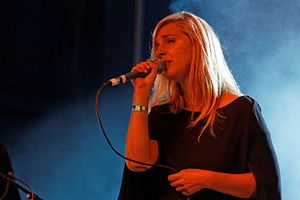
Barbara Carlotti
Barbara Carlotti i 2012
Barbara Carlotti er en fransk sangerinde.